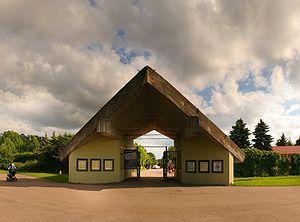
Veskimetsa est un quartier du district de Haabersti à Tallinn en Estonie.
Le Zoo de Tallinn est un parc zoologique situé dans le quartier de Veskimetsa à Tallinn en Estonie.